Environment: real
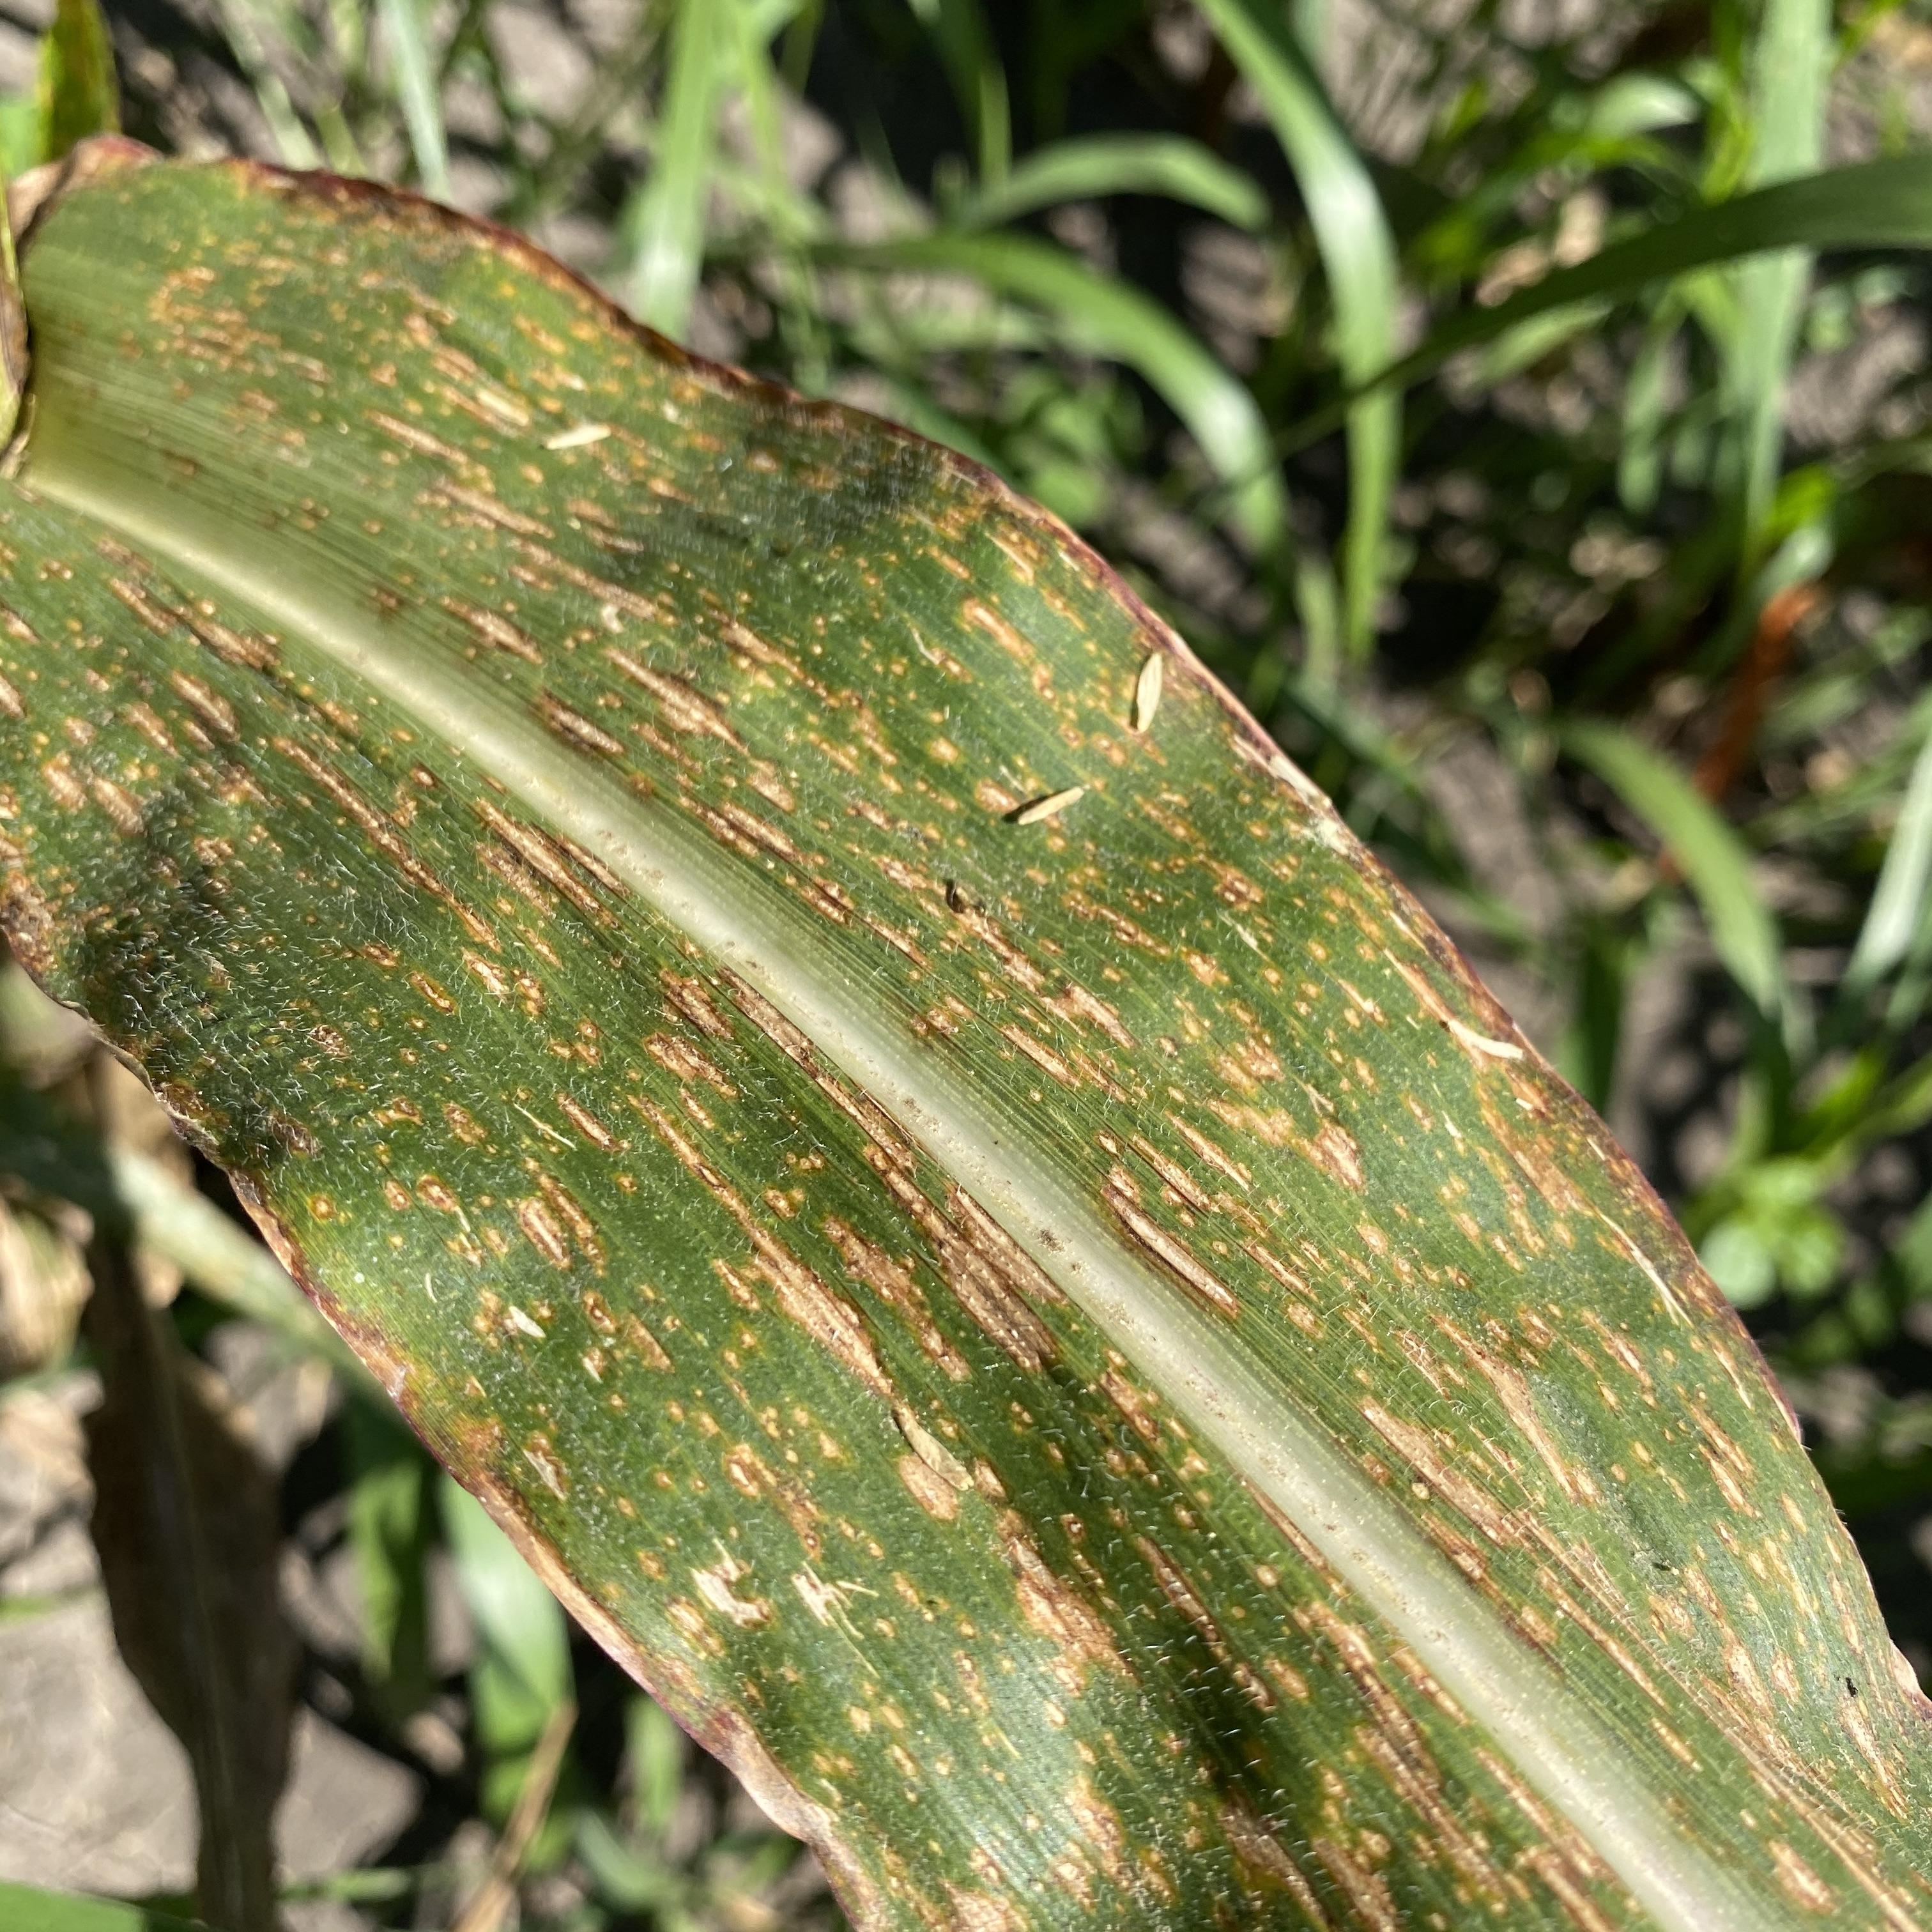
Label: gray_leaf_spot